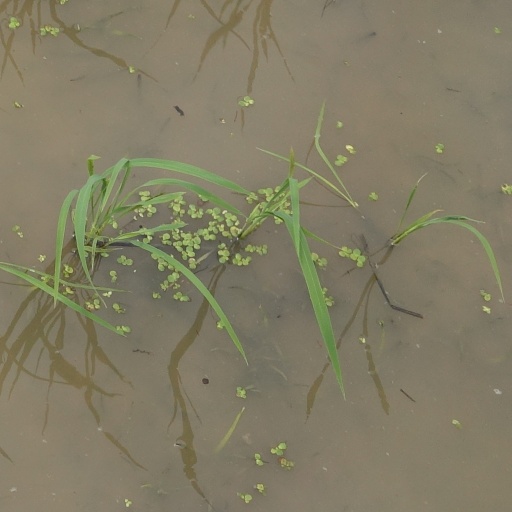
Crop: rice